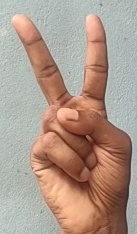
ASL sign: 2